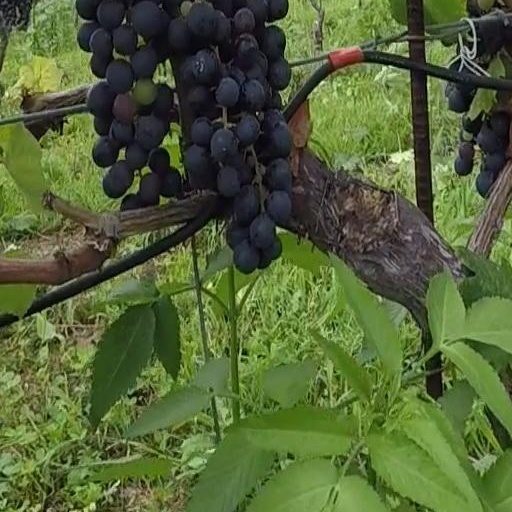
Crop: grape